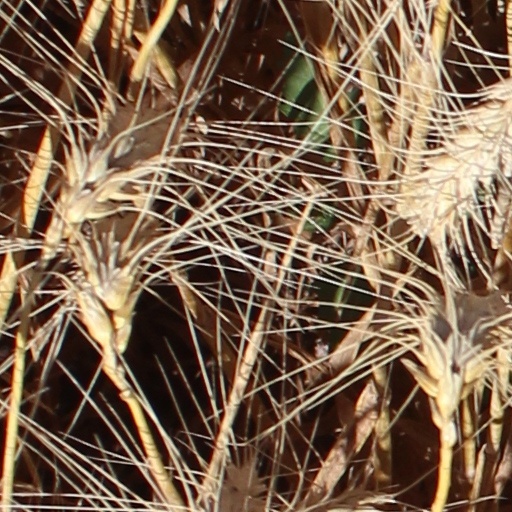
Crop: wheat